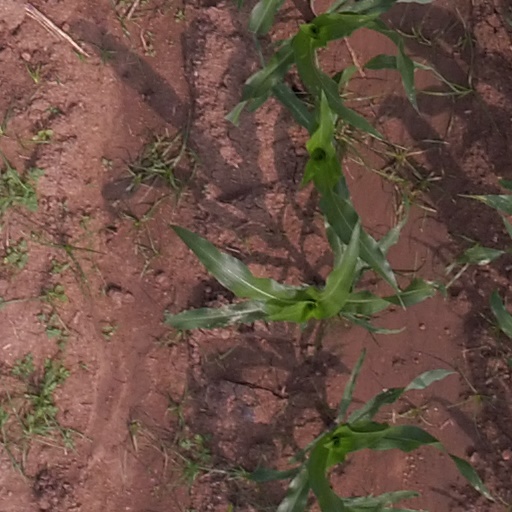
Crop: maize; corn